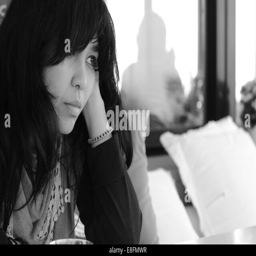
portrait of woman sitting on a couch